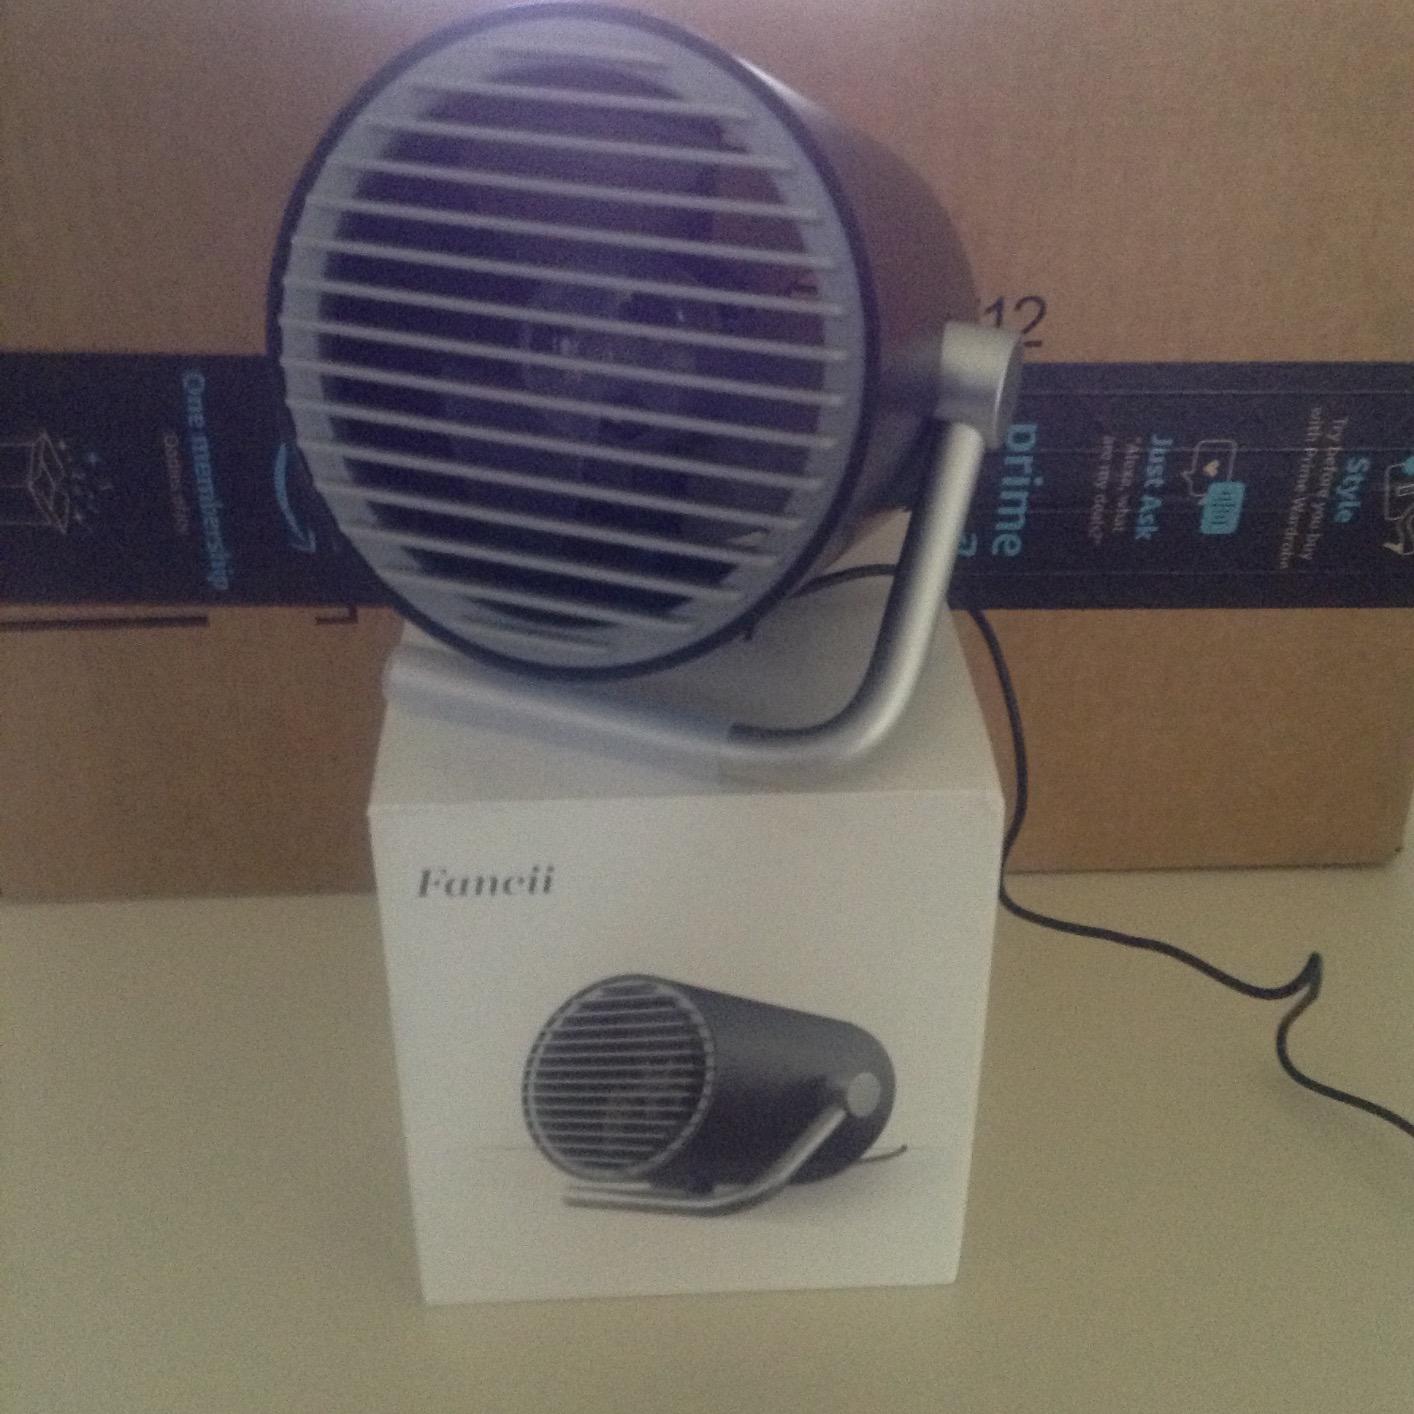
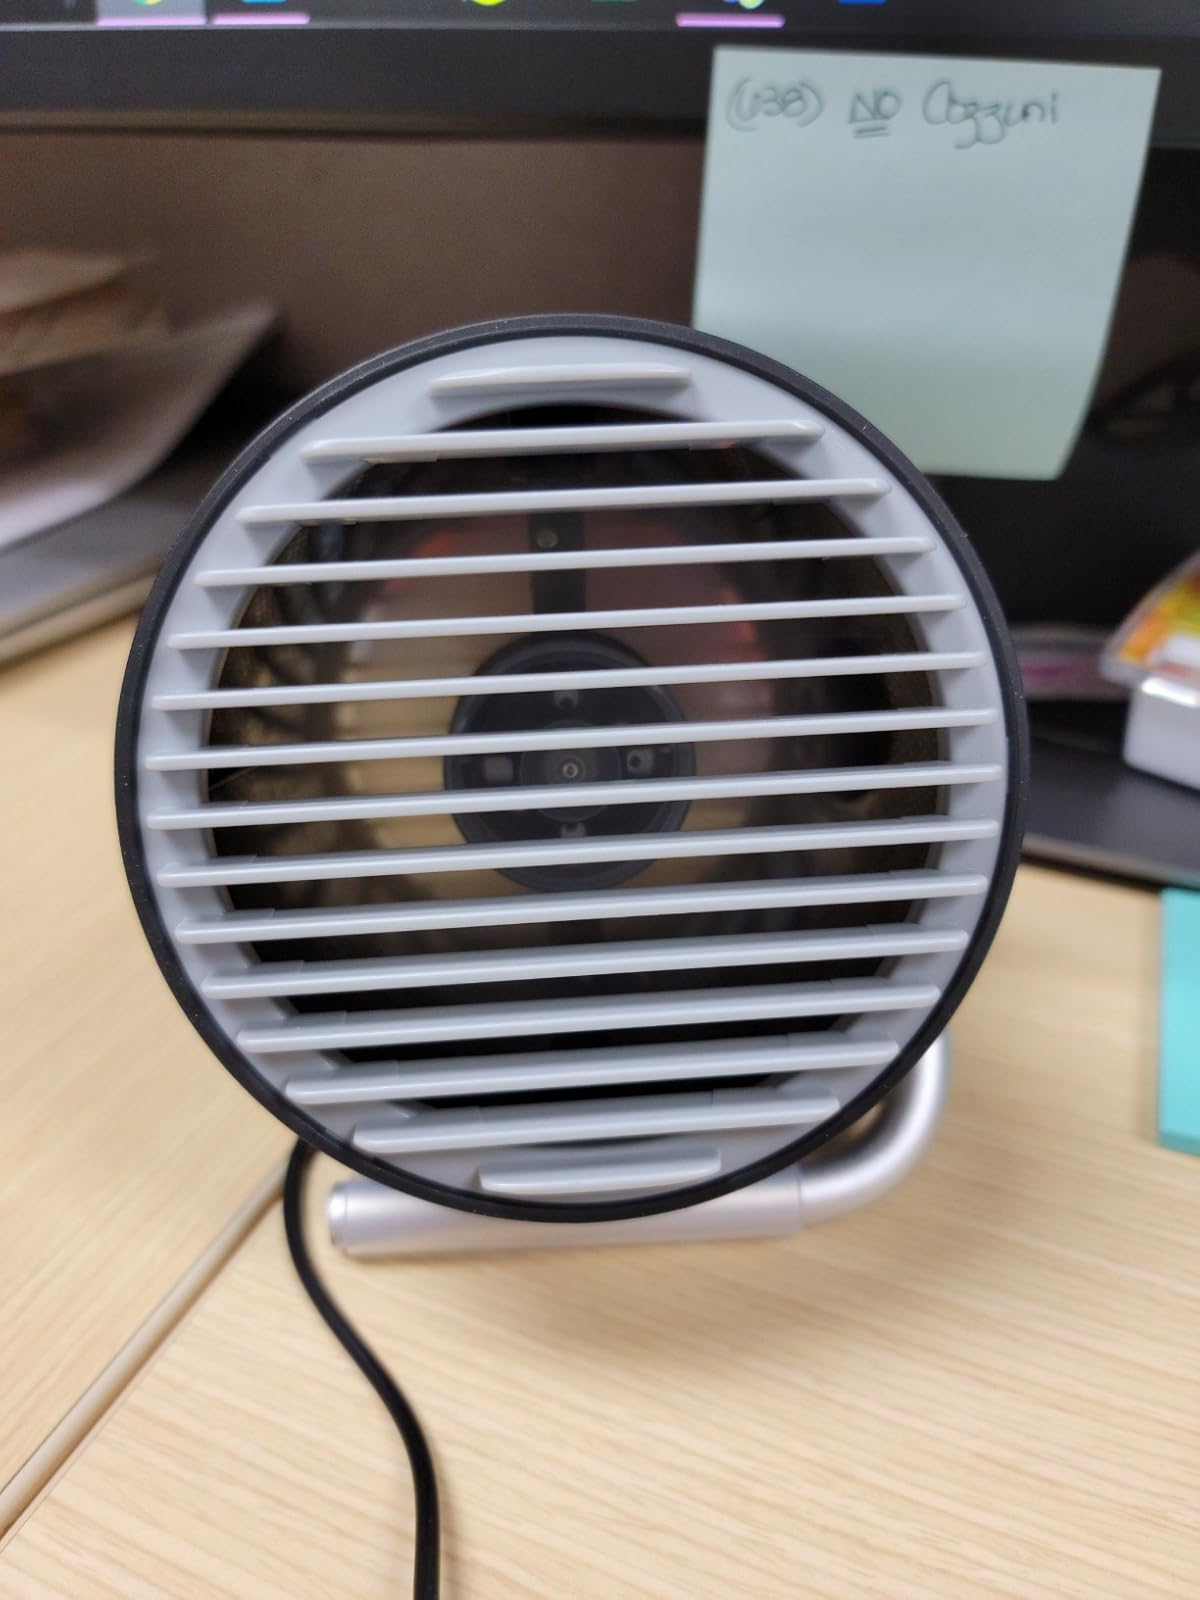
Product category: fan
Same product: yes